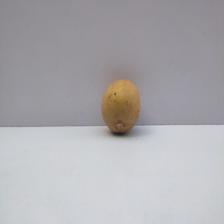
Size: Medium